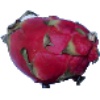
Label: red_pitahaya